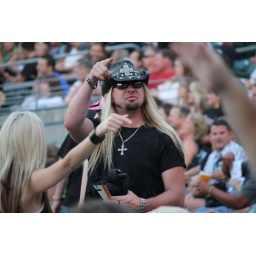
Brett Michaels and friends are spotted at every rock show around here! lol